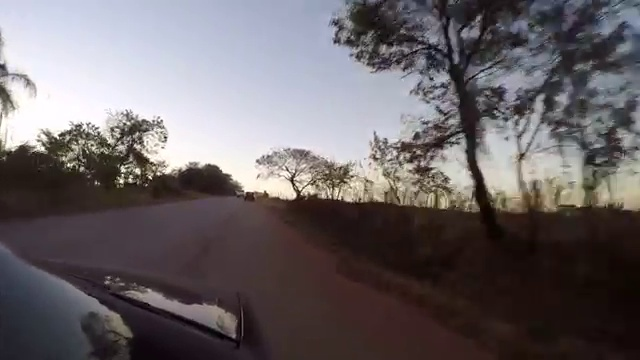
Fire: no
Smoke: no